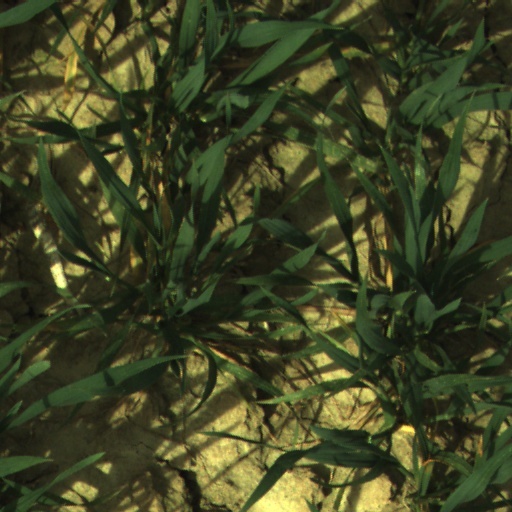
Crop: wheat